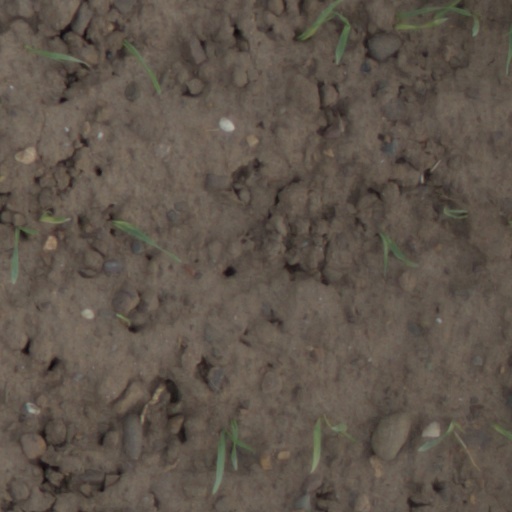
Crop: wheat